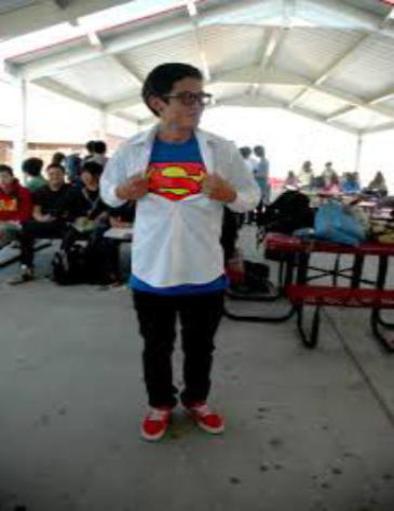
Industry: Leisure